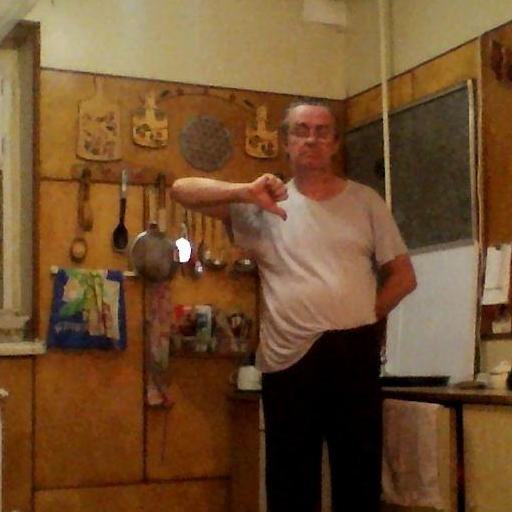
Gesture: dislike